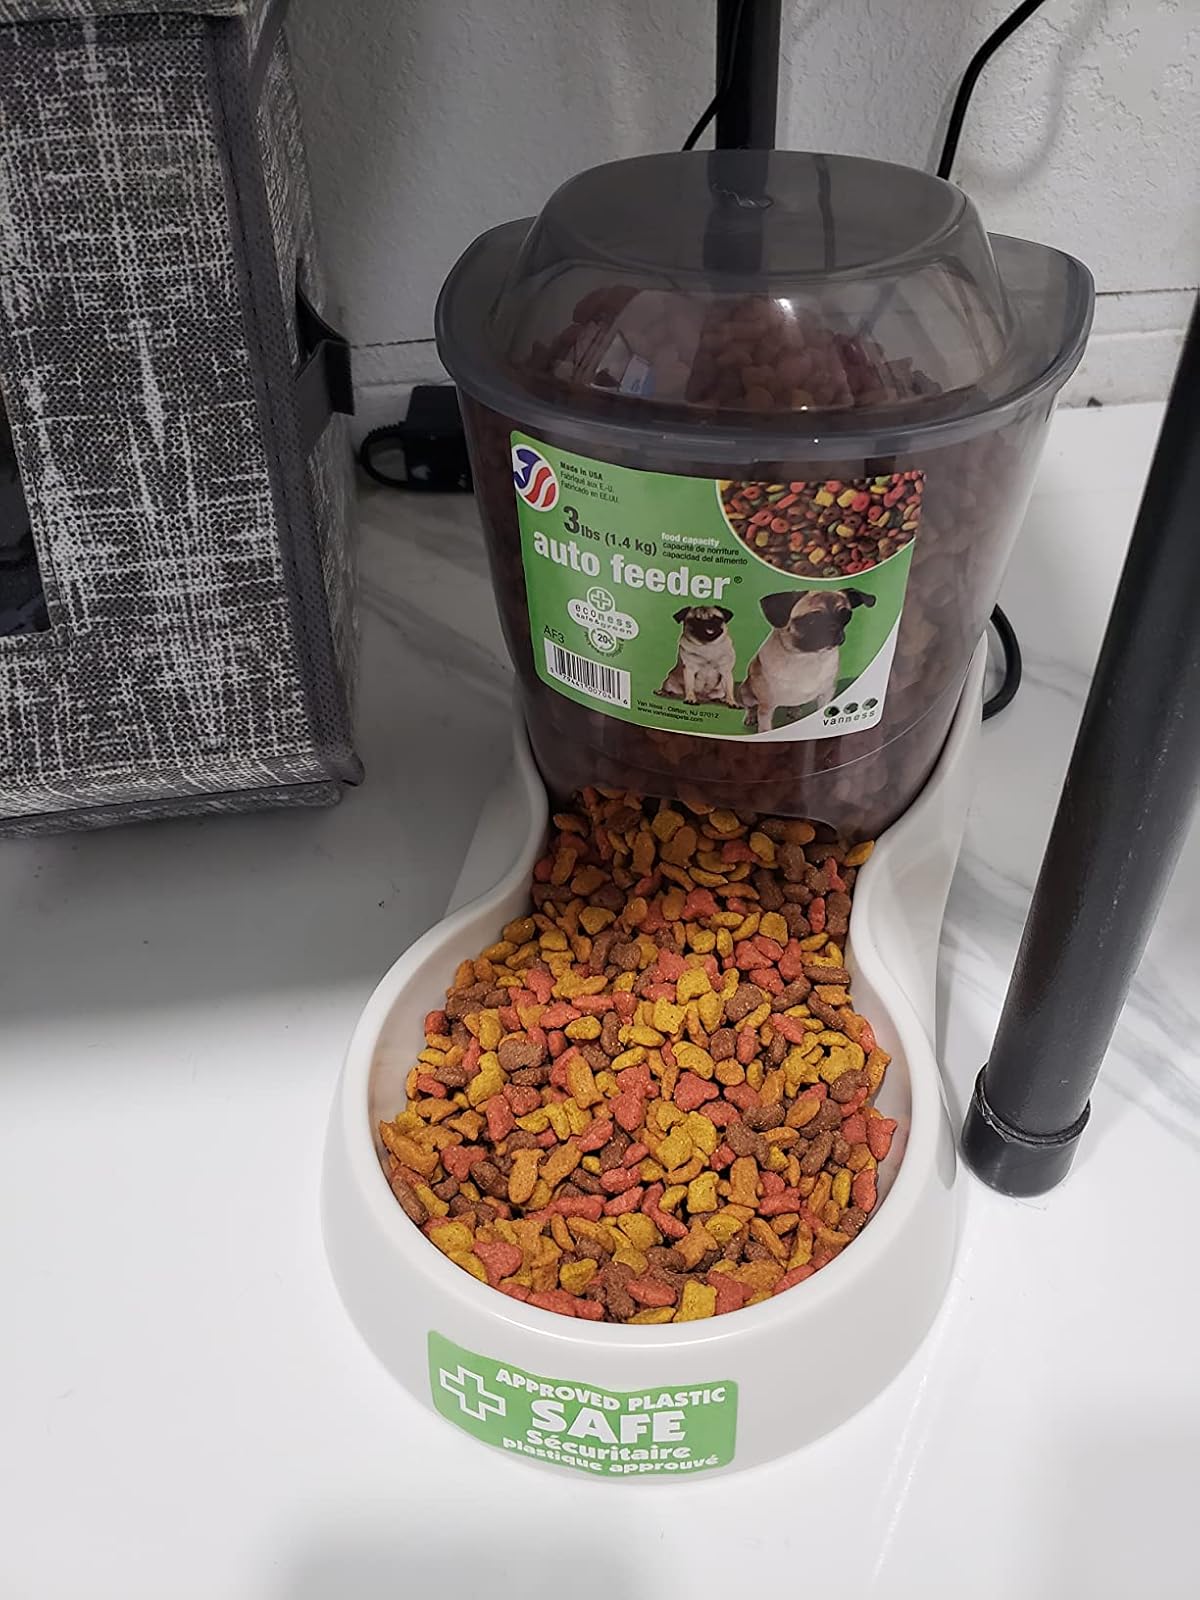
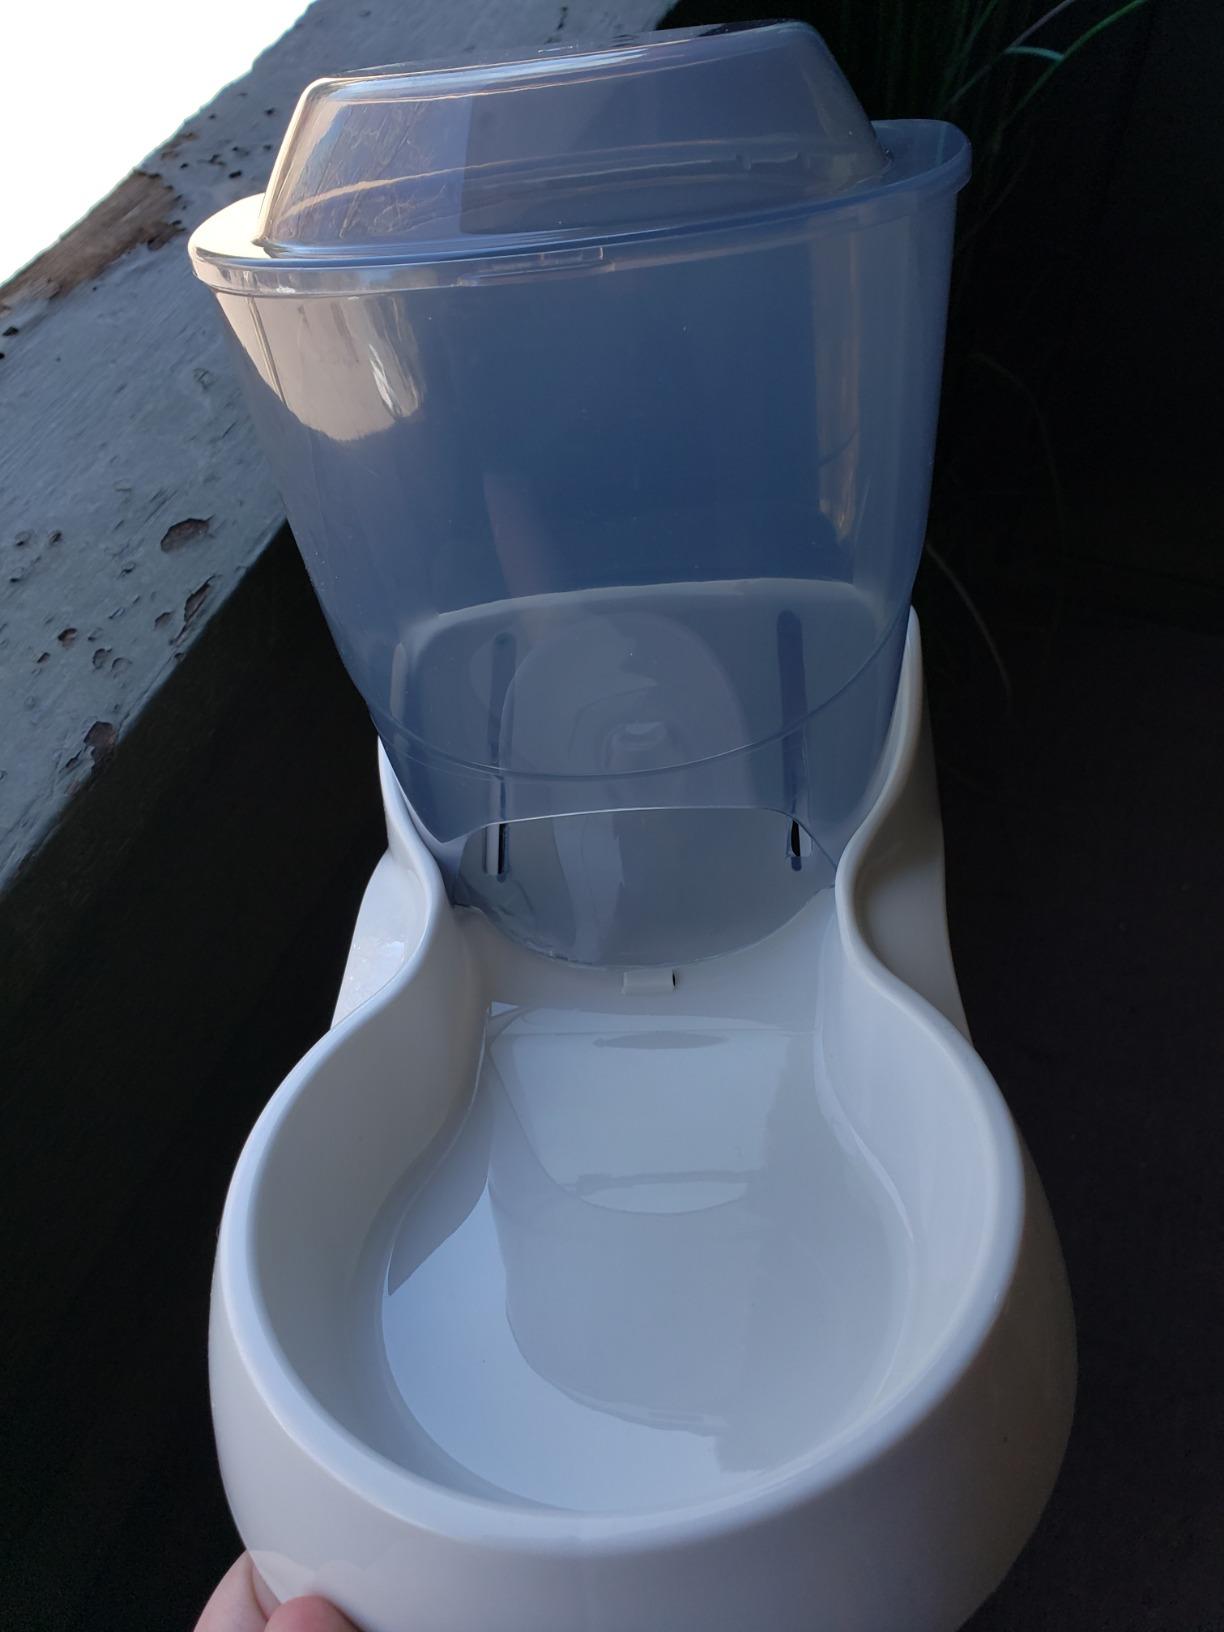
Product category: items_feeder
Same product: yes